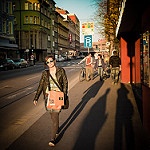
Scene: Outdoor